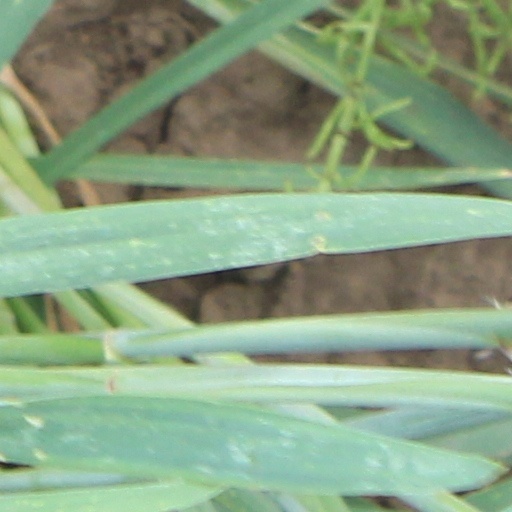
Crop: wheat